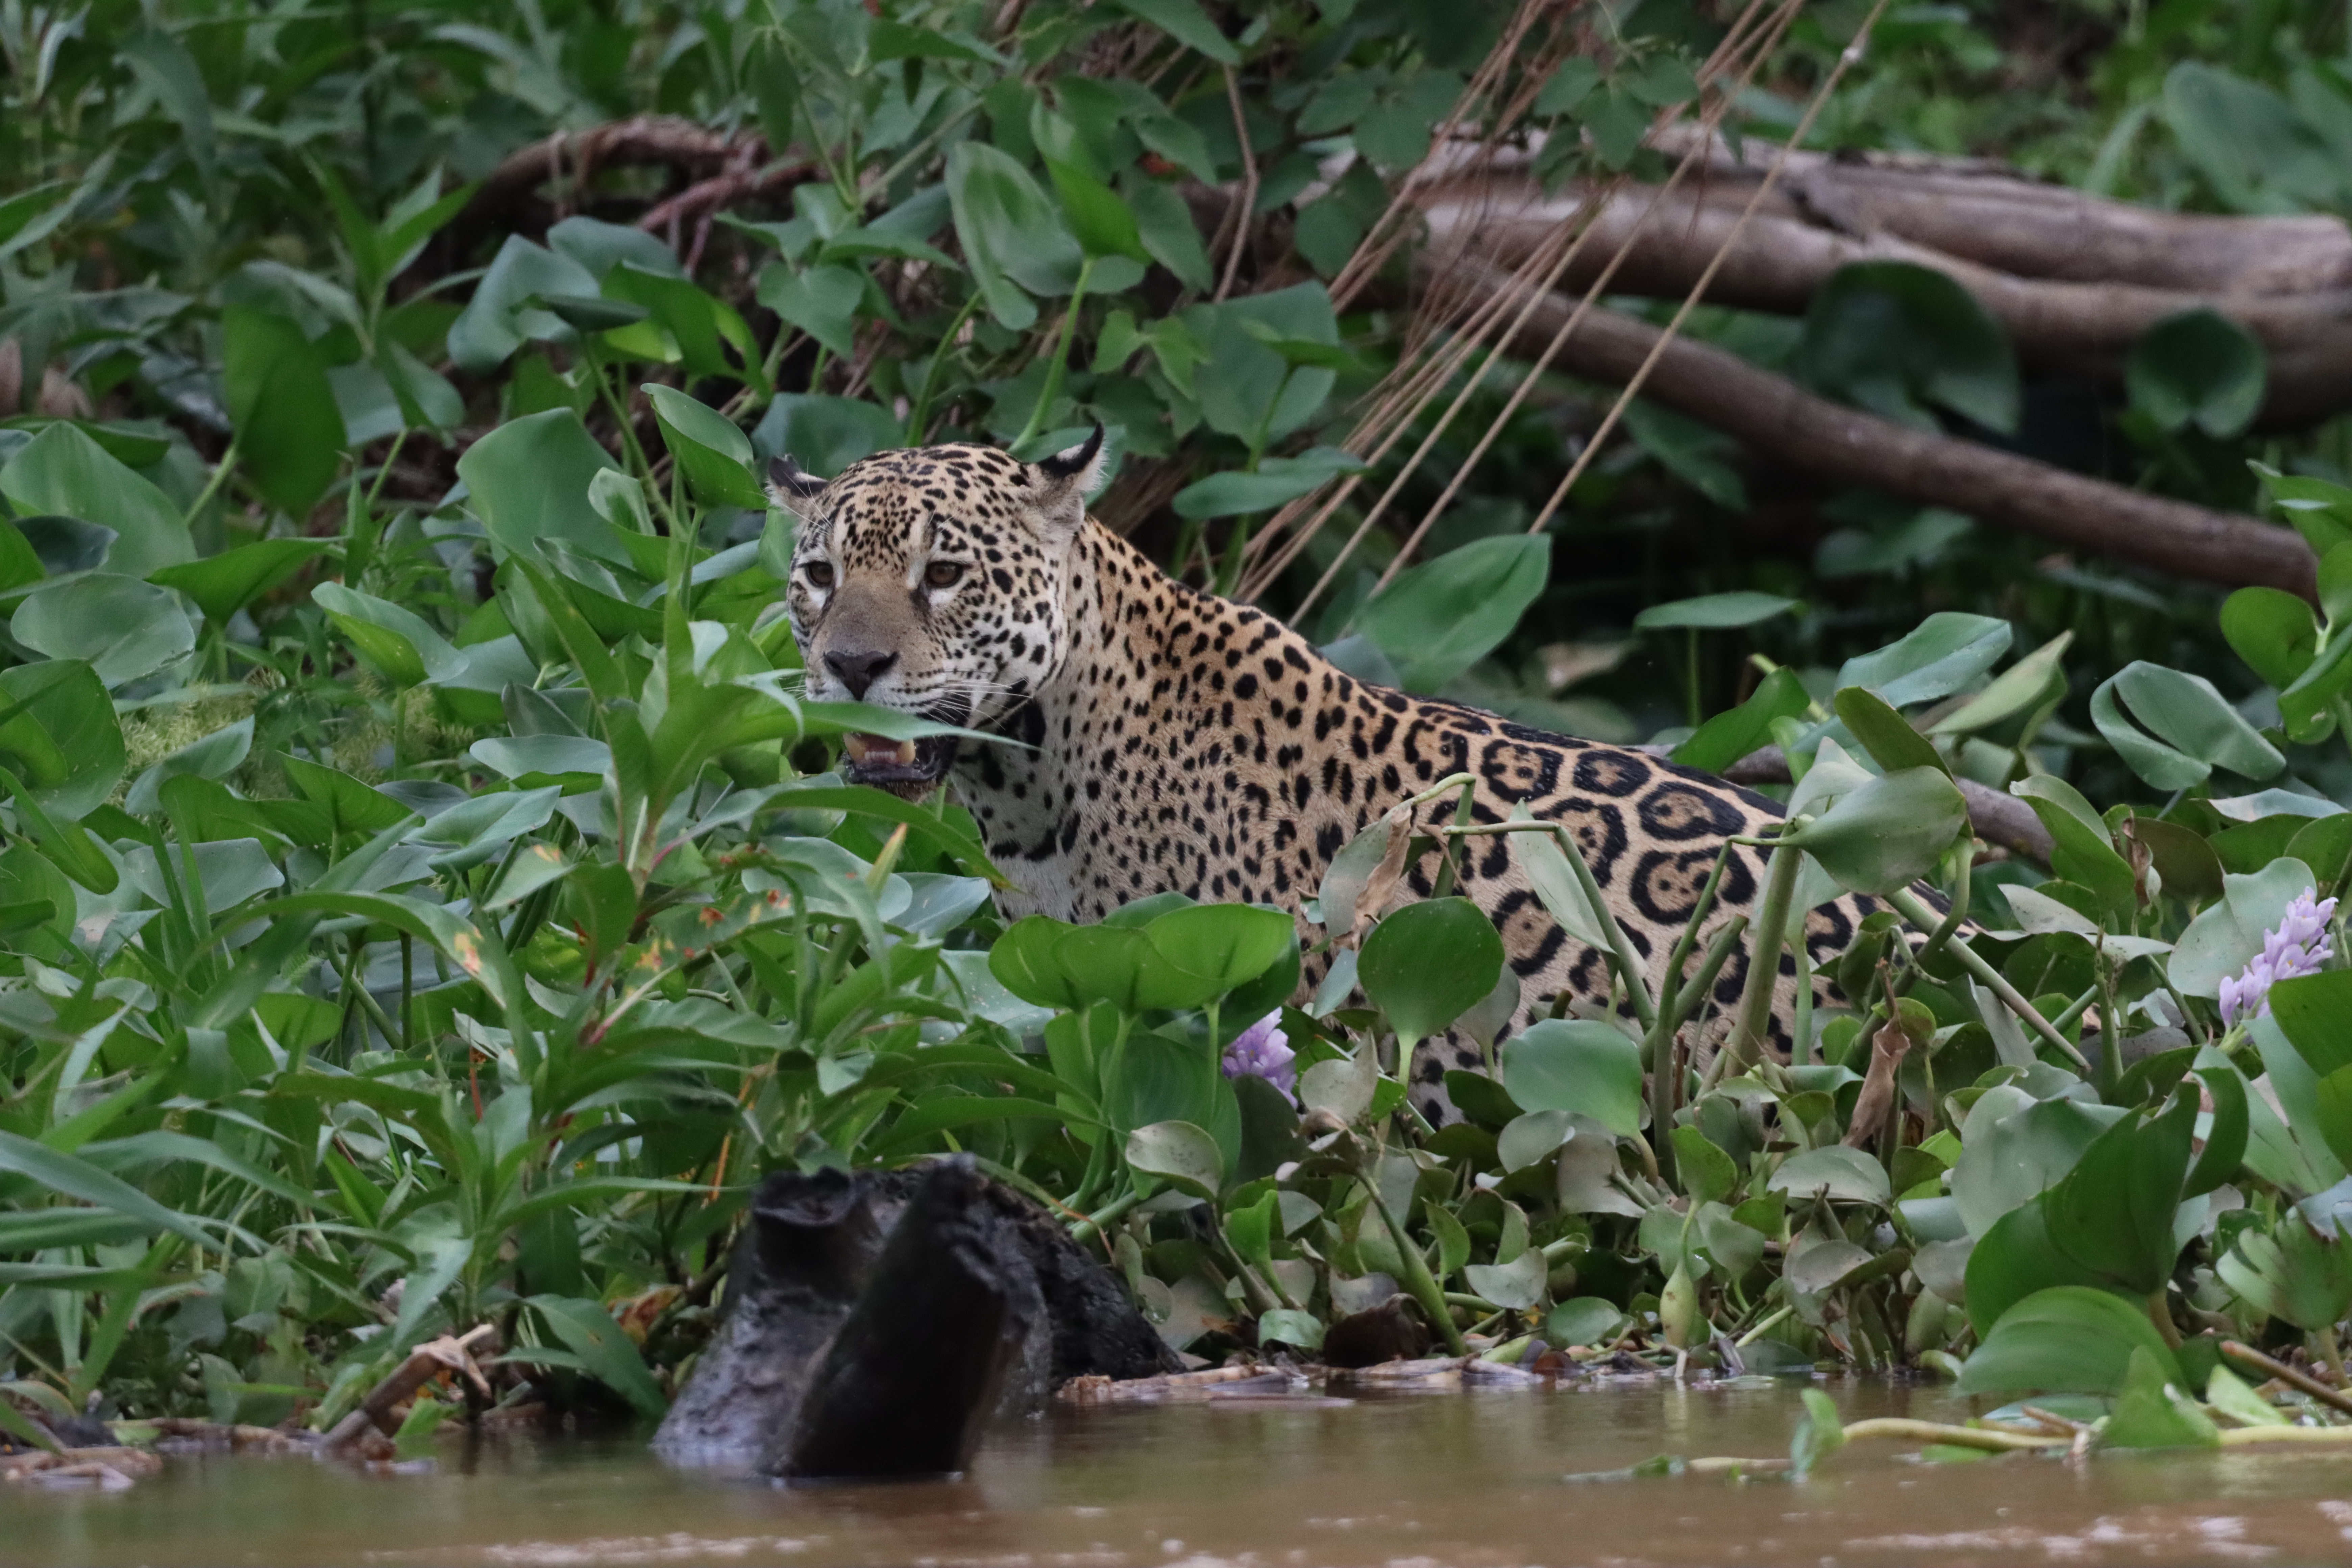
Jaguar: Marcela